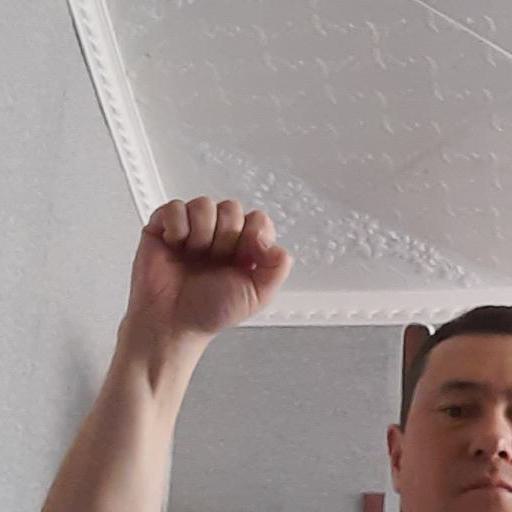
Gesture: fist